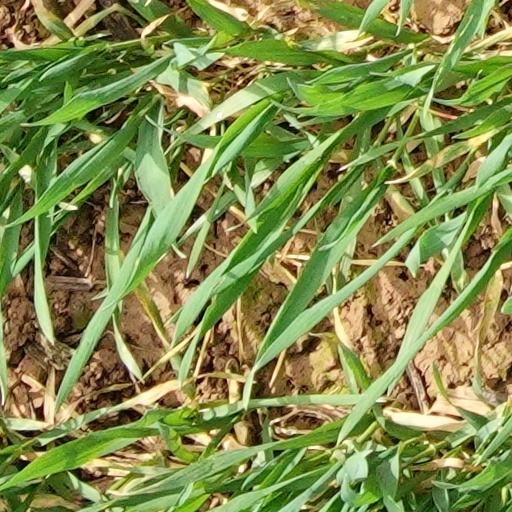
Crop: wheat